Gray horse

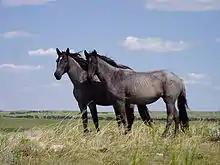
"Blue roan" horses such as these, may be confused with young grays

Some grays in intermediate stages of graying may be confused with a roan or a rabicano. Some heavily fleabitten grays may also be confused with roans. However, roans are easily distinguishable from grays: roan consists of individual white hairs on a dark base coat, usually with the head and legs of the horse darker than the rest of the body. Rabicanos also have intermixed white hairs primarily on the body with a dark head. With gray horses, the head is often the first area to lighten, especially around the eyes and muzzle. Also, roans do not lighten with age, while grays always do.